Snake War

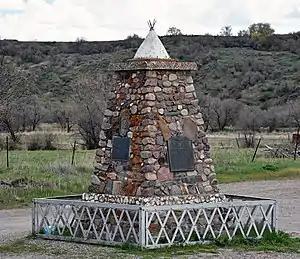
This is a monument to the lives lost during the Bear River Massacre, it is located near Preston, Idaho.

As gold mining declined in California in the later 1850s, miners searching for gold started to move north and eastward into the upper Great Basin, and Snake River valley, they competed more for resources with the Native Americans. They lived on the land longer and consumed more game and water. Many isolated occurrences resulted in violence, with the result that both sides were taking to arms. The influx of miners into the Nez Perce reservation during the Clearwater Gold Rush raised tensions among all the tribes. The Nez Perce were divided when some chiefs agreed to a new treaty that permitted the intrusion. As miners developed new locations near Boise in 1862 and in the Owyhee Canyonlands in 1863, an influx of white settlers descended on the area. In January 1863 there was the most deadly massacre of Indians in American history, the Bear River Massacre, over 250 men women and children were killed. Today near Preston, Idaho there is a monument to the lives lost during this massacre, and in 1990 the site was declared a National Historic Landmark. Western Shoshone, Paiute and other local Indians resisted the encroachment, fighting what was called the Snake War from 1864 to 1868.